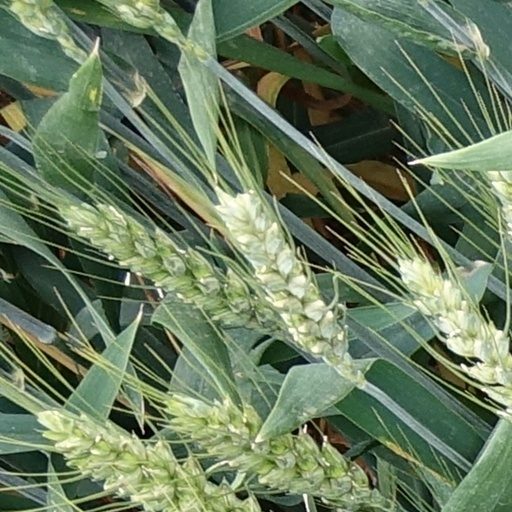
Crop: wheat